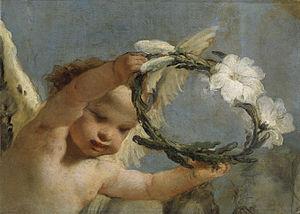
Pascal Baylon est un
Cette page fournit une liste chronologique de peintures du vénitien Giambattista Tiepolo.
Aranjuez est une ville d'Espagne, dans la Communauté de Madrid, située à 44 km au sud de Madrid sur la rive gauche du Tage.